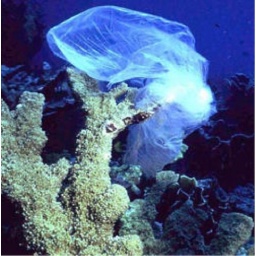
Plastic bag in ocean snagged on coral reef